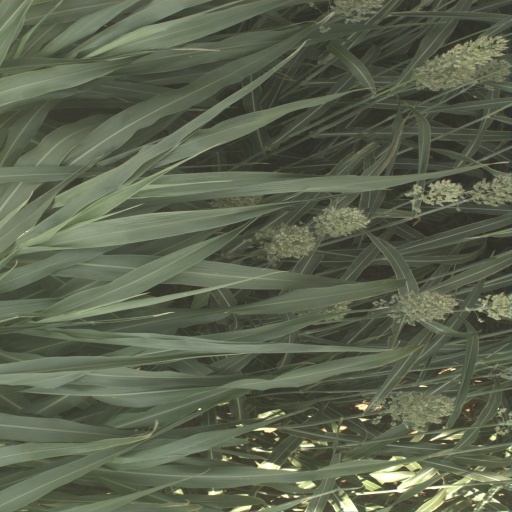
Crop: sorghum